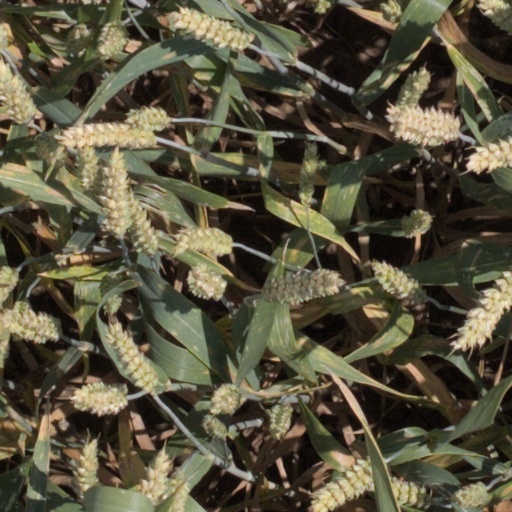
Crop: wheat